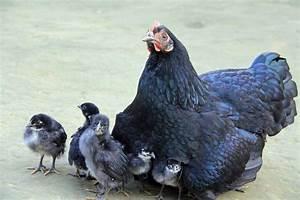
chicken